Bertrand des Bordes

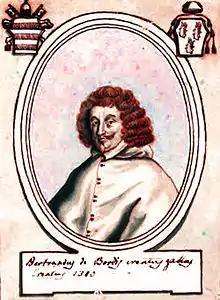
Image of Bertrand des Bordes, was a bishop.

Bordes was born in Gascony. His family was not aristocratic in origin, as is evident from the fact that King Philip IV raised his brother Pierre to the lordship of the ville of Launac (diocese of Toulouse) in June 1311. Another brother, Guillaume, became Precentor of the Cathedral Chapter of Lectoure, and then, in 1311 Bishop of Lectoure. A Bernardus de Borda, who may have been Bertrand des Bordes' nephew, is recorded as an "Ostiarius Domini Nostri Papae" at Avignon in 1327.